Rolando Rigoli

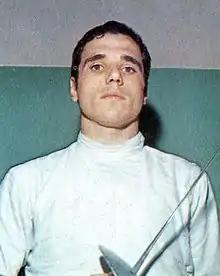
Rolando Rigoli 1968

Rolando Rigoli (born 3 October 1940) is a retired Italian fencer. He competed at the 1968 and 1972 Olympics in the individual and team sabre events and won a silver and a gold team medal, respectively. He also competed at the 1971 Mediterranean Games where he won a gold medal in the individual sabre event.